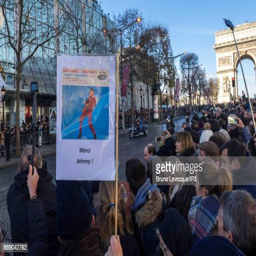
crowds pay respect during the tribute